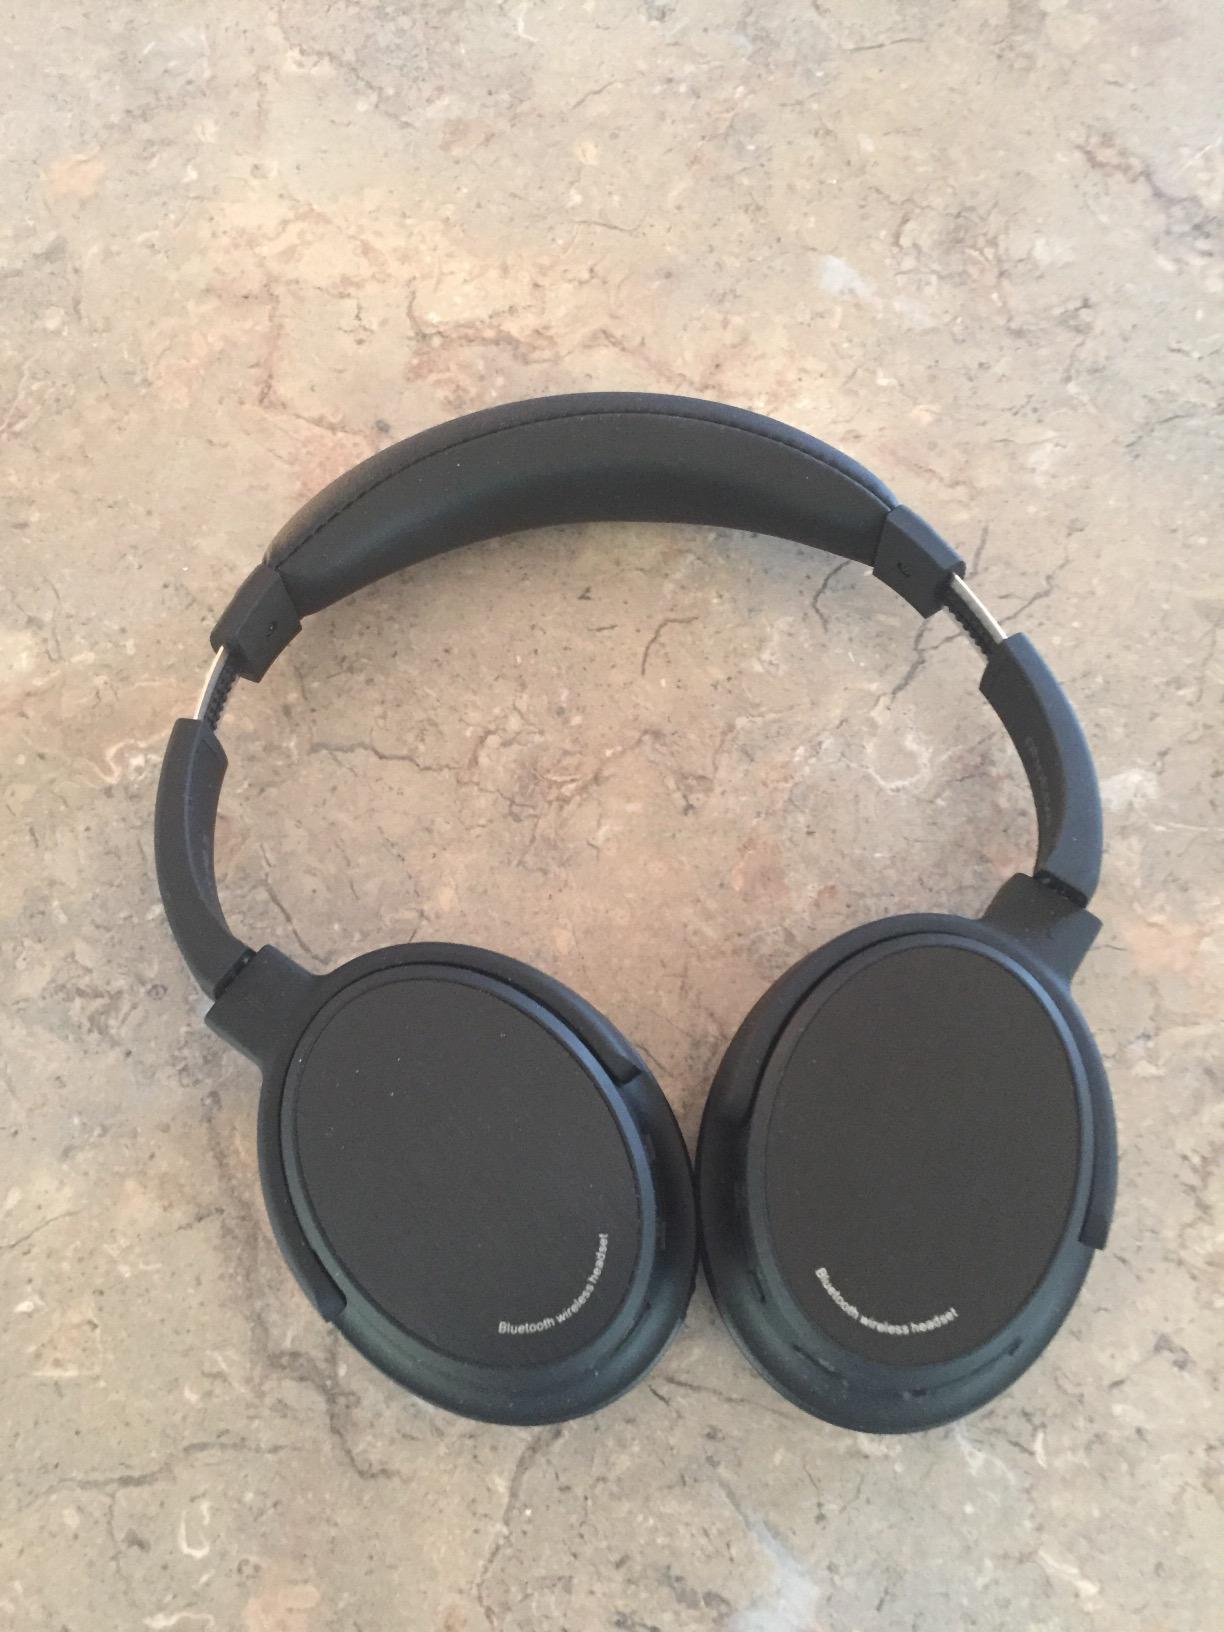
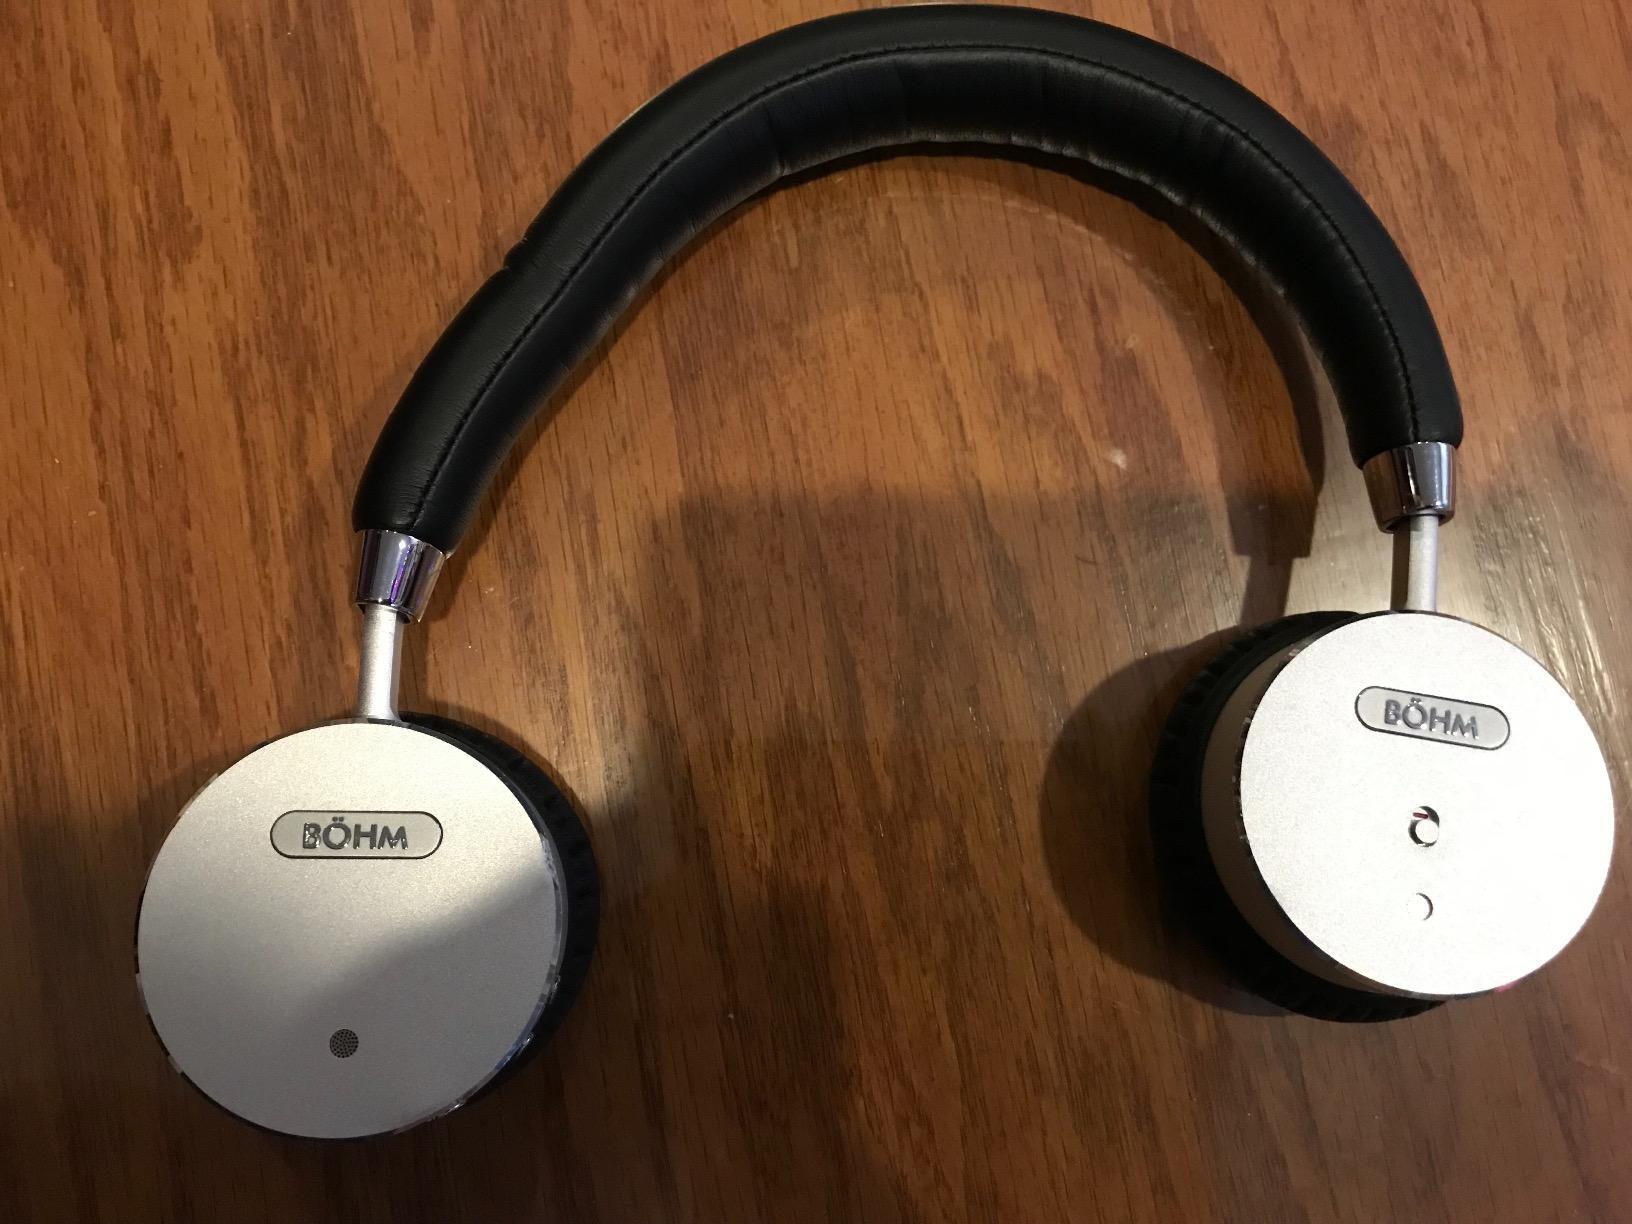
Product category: headphones
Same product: no